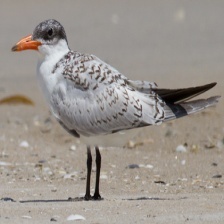
Species: CASPIAN TERN
Scientific name: HYDROPROGNE CASPIA